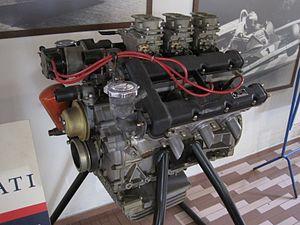
Automobiles in Panini Maserati Museum in Modène
Dino ou Ferrari Dino est un constructeur automobile italien, filiale de Ferrari, créé par Enzo Ferrari, en souvenir et hommage de son fils Dino Ferrari, pour concevoir et fabriquer entre 1965 et 1976, une gamme de voiture GT de prestige et de voitures de course, à moteur V6 et V8 Dino.
La Dino 206 GT est une voiture de sport GT, du constructeur automobile italien Dino. Un concept-car est présenté au mondial de l'automobile de Paris 1965, avant d’être fabriquée en série à 153 exemplaires entre 1968 et 1969, à la suite du salon de l'automobile de Turin 1967. La Dino 246 GT/GTS lui succède en 1969.
Les Dino 206 S ou Ferrari Dino 206 S sont des voitures Sport-prototypes du constructeur automobile italien Dino fabriquée en 1966 à 18 exemplaires par la Scuderia Ferrari pour la compétition automobile.